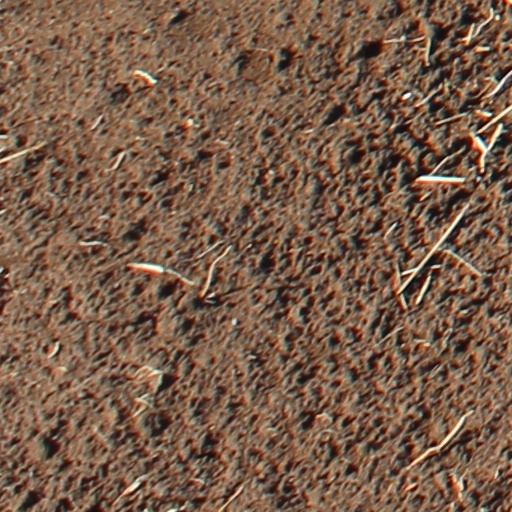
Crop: wheat